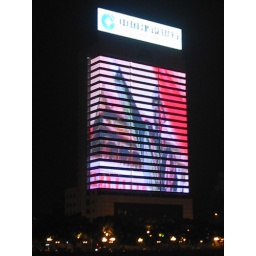
Illuminated buildings on the Pearl River in Guangzhou - this one is a video screen!